Bulli railway station

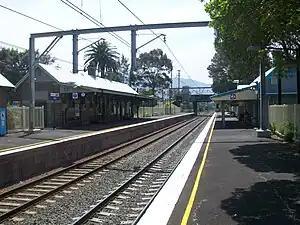
Northbound view from Platform 2, October 2011

Bulli railway station is a heritage-listed railway station on the South Coast railway line in New South Wales, Australia, serving the northern Wollongong suburb of Bulli. It was added to the New South Wales State Heritage Register on 30 August 2013.